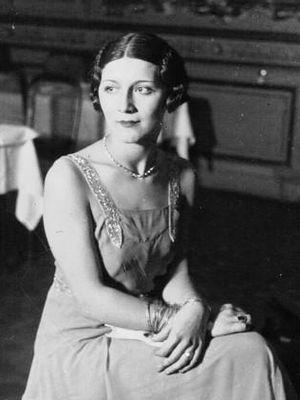
Jeanne Juilla, Miss France 1931, Miss Europe 1931.
Jeanne Marie Justine Juilla, née le 21 août 1910 à Villeneuve-sur-Lot et morte le 4 septembre 1996 à Saint-Aubin-lès-Elbeuf en Seine-Maritime, est un mannequin et une actrice française. Elle a été élue Miss France 1931 et Miss Europe la même année.
Miss Midi-Pyrénées est un concours de beauté annuel concernant les jeunes femmes de la région Midi-Pyrénées. Il est qualificatif pour l'élection de Miss France, retransmise en direct sur la chaîne TF1, en décembre, chaque année.
Miss France est un concours de beauté destiné aux Françaises âgées de 18 à 25 ans et mesurant au minimum 1,70 m. Ce concours ouvre droit, pour la gagnante, au titre annuel du même nom. Créé en 1920 par Maurice de Waleffe sous le titre de « la plus belle femme de France », ce concours est diffusé à la télévision depuis 1987, et a inspiré la création de Miss Europe et de Mister France.